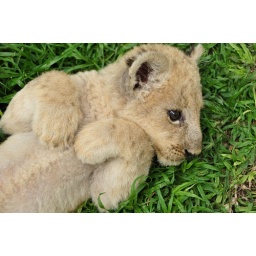
bottle-feeding and playing with little lion cub Leewa (two months old), in Antelope Park, Gweru, Zimbabwe